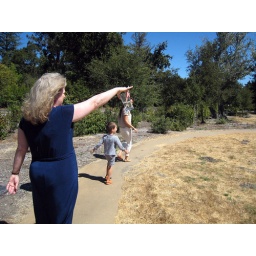
my stepmother Carol pointing out something interesting along the path in Jane Stanford Park, across the street from Dad's house